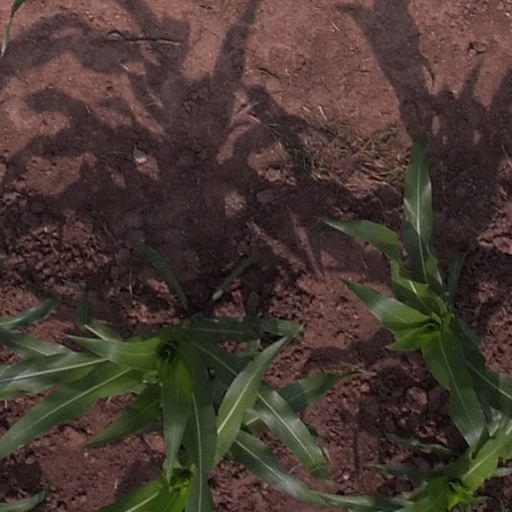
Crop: maize; corn